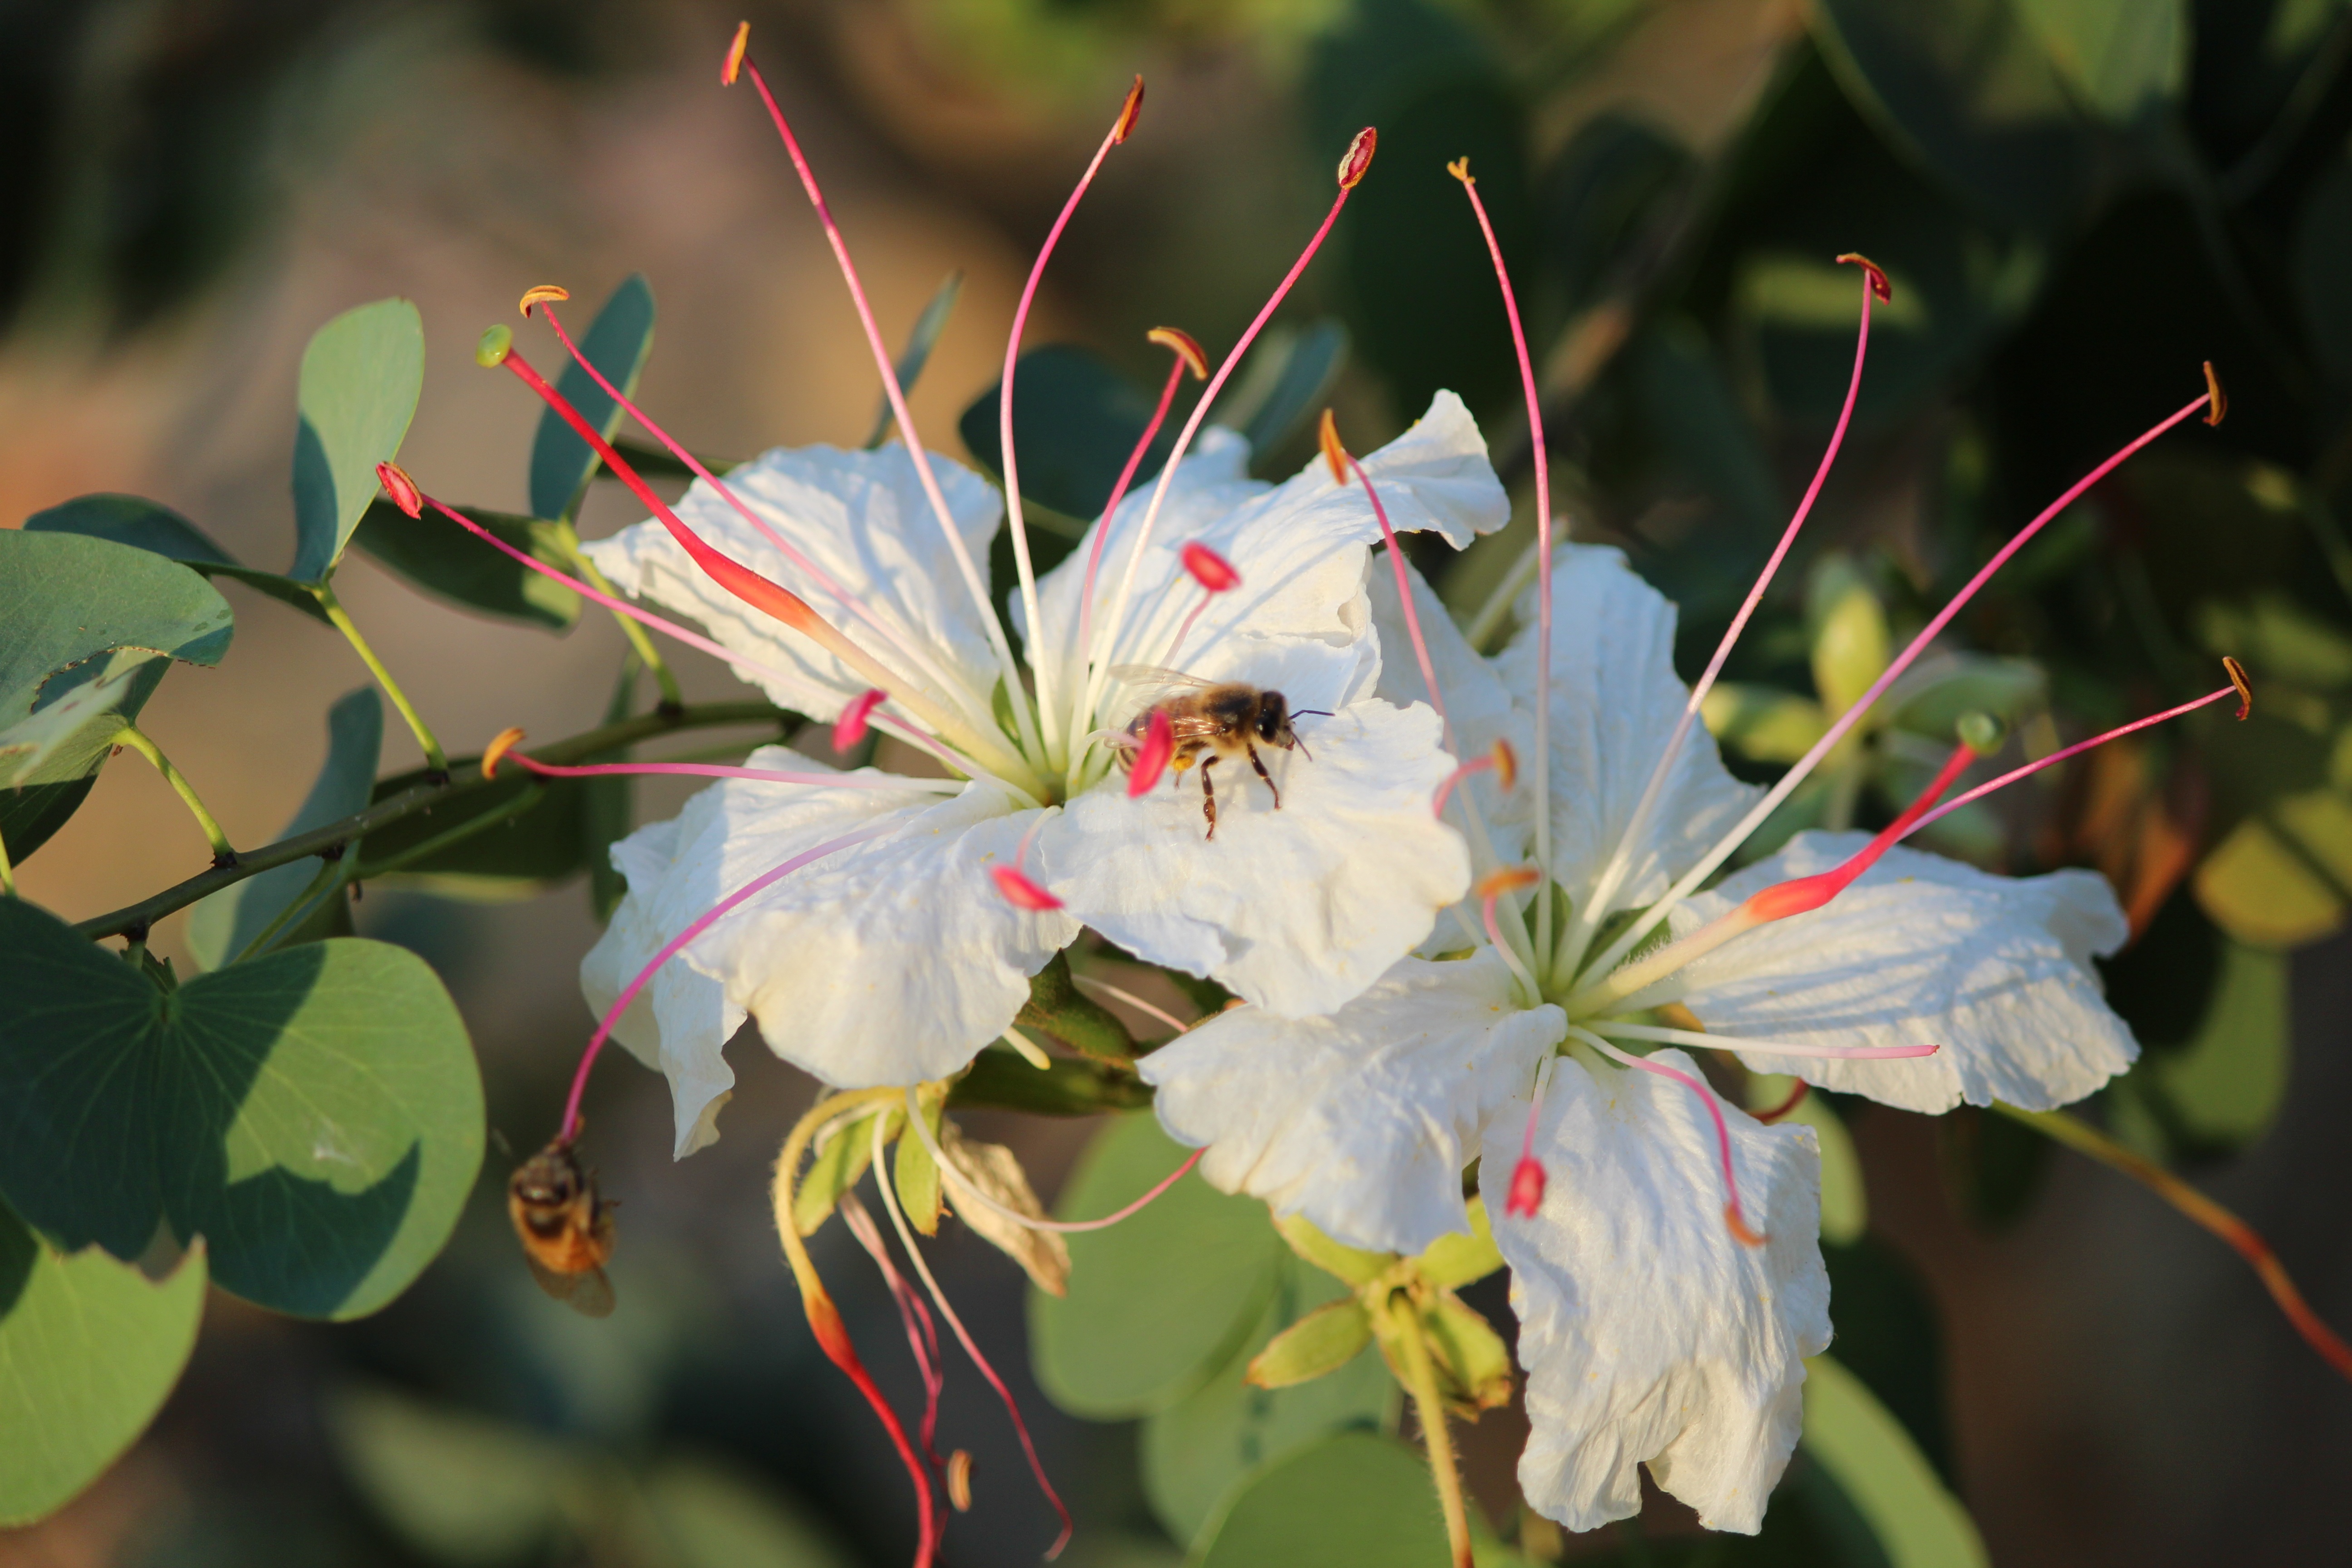
tree, nature, branch, blossom, plant, leaf, flower, bloom, floral, green, botany, garden, flora, wildflower, shrub, macro photography, flowering plant, woody plant, land plant